That Hagen Girl

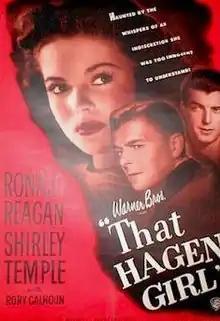
Theatrical poster

That Hagen Girl is a 1947 American drama film directed by Peter Godfrey. The screenplay by Charles Hoffman was based on the novel by Edith Kneipple Roberts. The film focuses on small-town teenaged girl Mary Hagen (Shirley Temple), whom gossips believe is the illegitimate daughter of former resident and lawyer Tom Bates (Ronald Reagan). Lois Maxwell received a Golden Globe award for her performance.